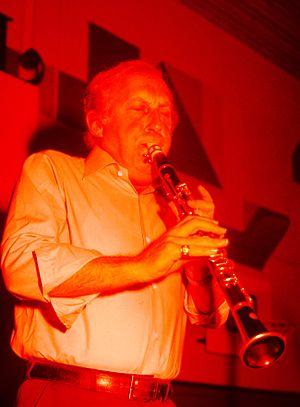
Monty Sunshine est un clarinettiste londonien de jazz, principalement connu pour son interprétation de Petite Fleur, de Sidney Bechet, avec le Chris Barber Band. Ce solo de clarinette s'écoule à plus d'un million d'exemplaires en 1959.